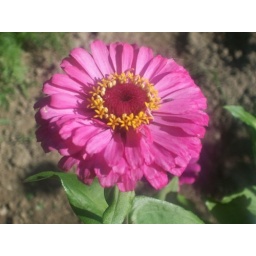
Such a beautiful flower and it was just growing by tthe side of the road